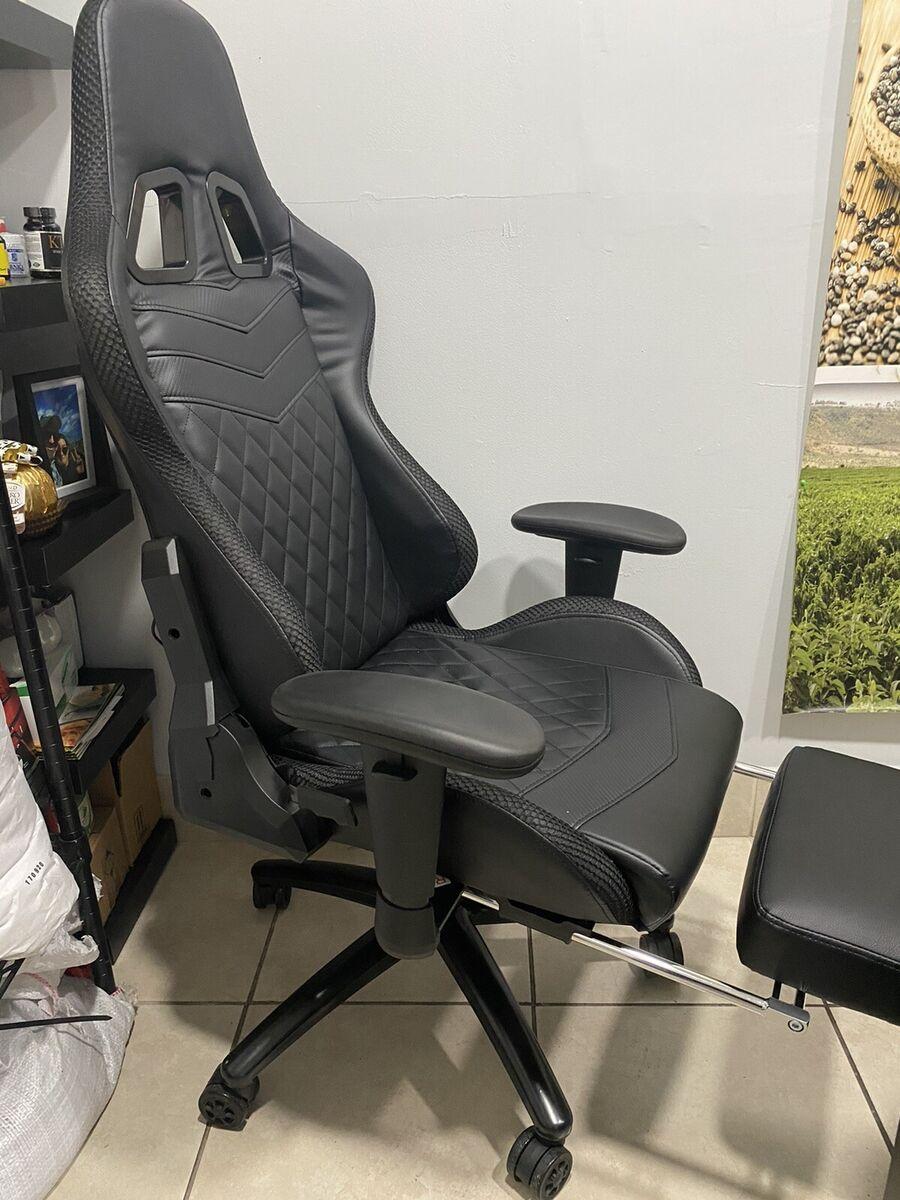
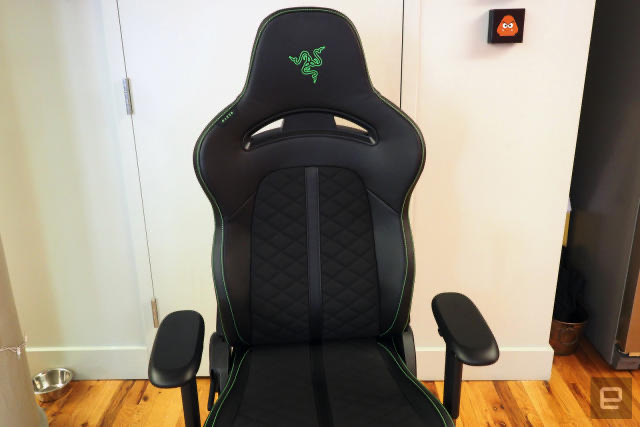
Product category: items_chair
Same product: no